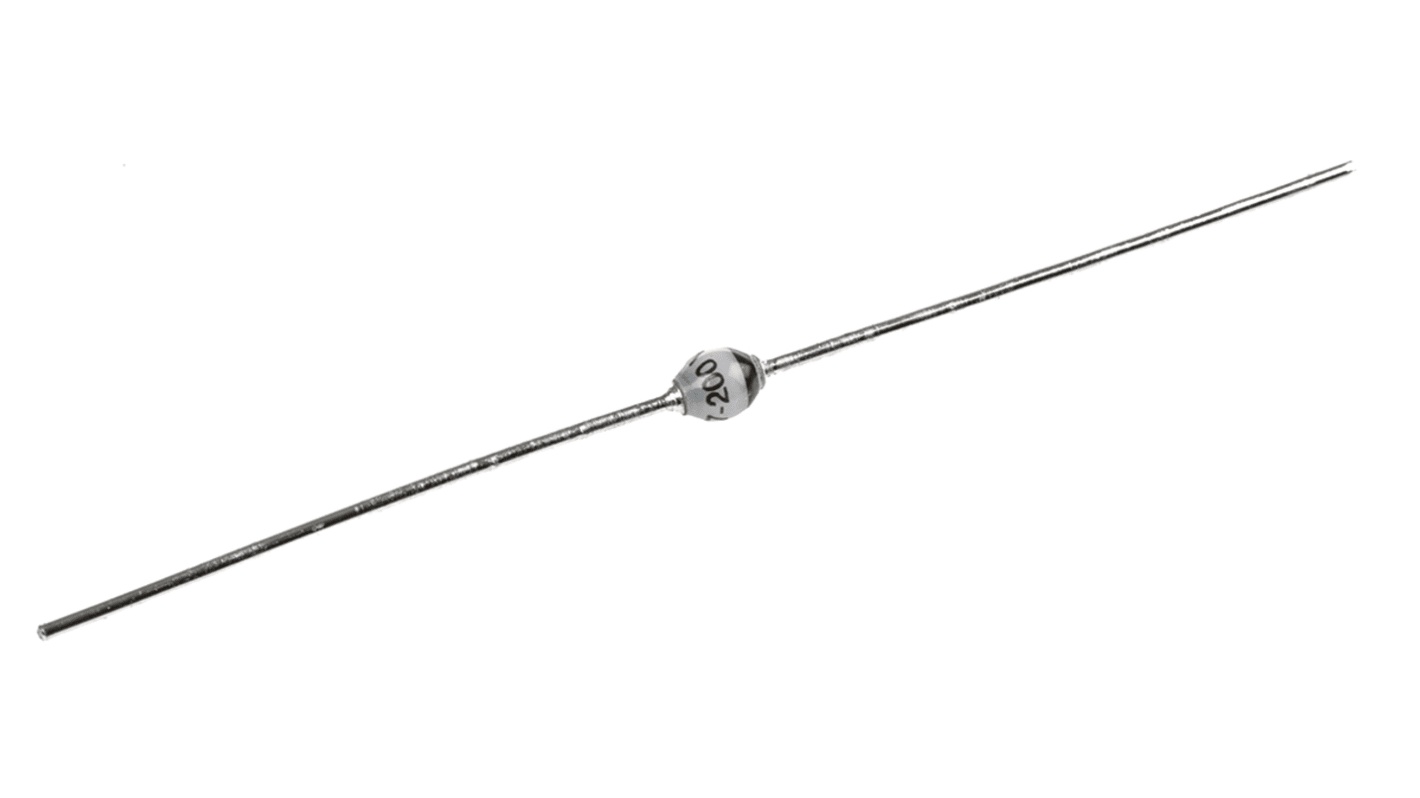
BYV27-200-TAP Vishay
BYV27-200-TAP Vishay Description: Vishay 200V 2A, Ultrafast Rectifiers Diode, 2-Pin SOD-57 BYV27-200-TAP Weight: 0.1kg SKU: BYV27200TAP Delivery: We ship via global express services, such as DHL, Fedex, Swiss Post. Warranty: 3 Years AW warranty, for peace of mind.
Brand: Vishay
Category: Electronics > Circuit Boards & Components > Semiconductors > Diodes